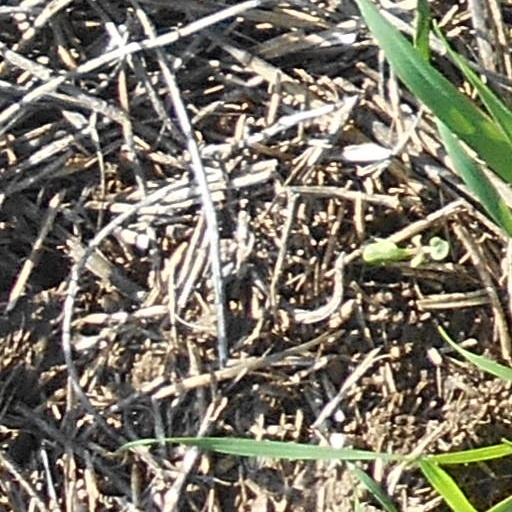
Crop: wheat